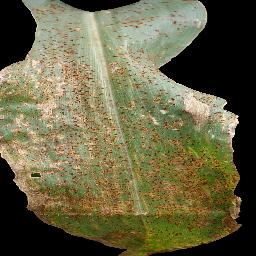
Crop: corn
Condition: (maize)_common_rust